Koto Battle: Tengai no Moribito

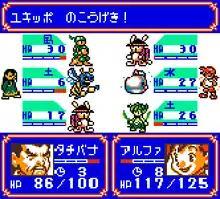
"Koto Battle"s battle system

The player chooses 20 kotodamas prior to battling, 4 of which randomly appear for use at the start of the battle in the form of a card. Kotodama cards already used can be viewed in the kotodama history option, and those used in each turn are replaced with others from the initial 20 kotodamas at the start of the next turn. If the player runs out of kotodamas to use, they lose the battle even if they still have health points (HP) remaining.